Diplo

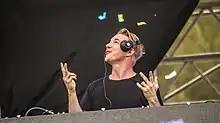
Diplo performing at Utopía Festival in Madrid, June 2016

On February 8, 2015, during the Grammy Award ceremony, Diplo revealed details of the third Major Lazer album. He confirmed that the album would incorporate artists such as Ariana Grande, Ellie Goulding and Pusha T. It is called "Peace Is the Mission". The first single, "Lean On", is a collaboration with French producer DJ Snake and features vocals from Danish recording artist MØ. The second single, "Powerful", featuring Ellie Goulding and Tarrus Riley, was released simultaneously with the album on June 1, 2015.